Othniel Charles Marsh

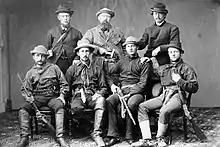
Othniel Marsh (center, back row) and assistants ready for digging in 1872

While teaching, Marsh toured the country, visiting museums to inform the planning of the Yale Museum. In 1868, he visited Cope; since their meeting, they had expressed warm wishes in letters to each other and even named species after each other. Cope took Marsh on a tour of the marl pits in New Jersey where he was finding fossils; unbeknownst to Cope, Marsh would later pay the pit operators to divert their finds to him instead of Cope. Marsh later noted that Cope's reconstruction of his newest find, the aquatic reptile "Elasmosaurus", was flawed: Cope had placed the head of the animal where its tail should have been. Marsh's criticism wrankled Cope, and threatened his nascent career; he responded by critiquing errors in Marsh's work, and moving in on areas Marsh was prospecting in. Their relationship began to sour.